Ivan Borkovský

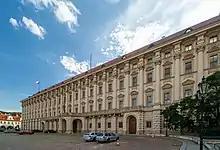
The Czernin Palace and Loreto Square

In 1926 Borkovský was appointed assistant to Karel Guth, Head of the Historical Archaeology Department of the National Museum and placed in charge of the museum's excavation work at Prague Castle (as part of the Prague Castle Research Commission). In 1928 Borkovský excavated the Prague Castle skeleton, a ninth-century burial. The discovery was not published at the time, as Guth controlled this aspect and was often late with his articles; the skeleton would however play a key part in Borkovský's later career.